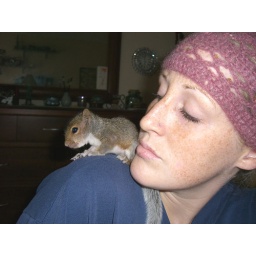
best seat in the house